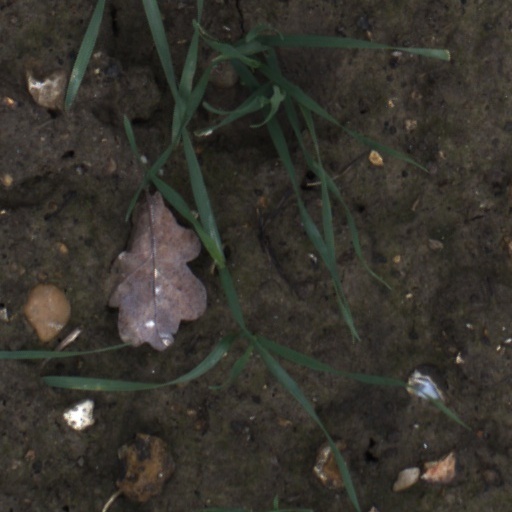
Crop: wheat